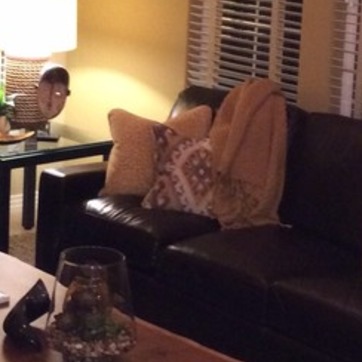
Material: fabric